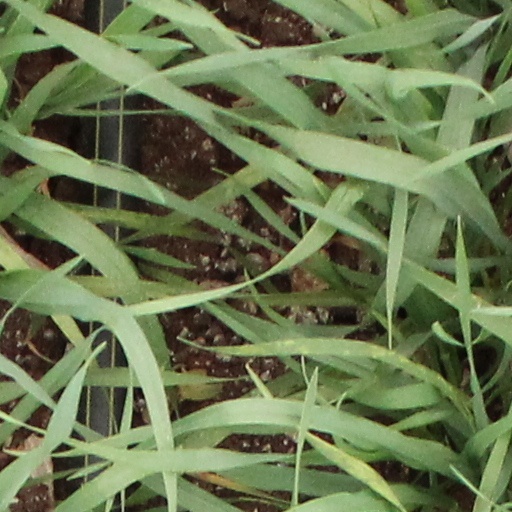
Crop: wheat